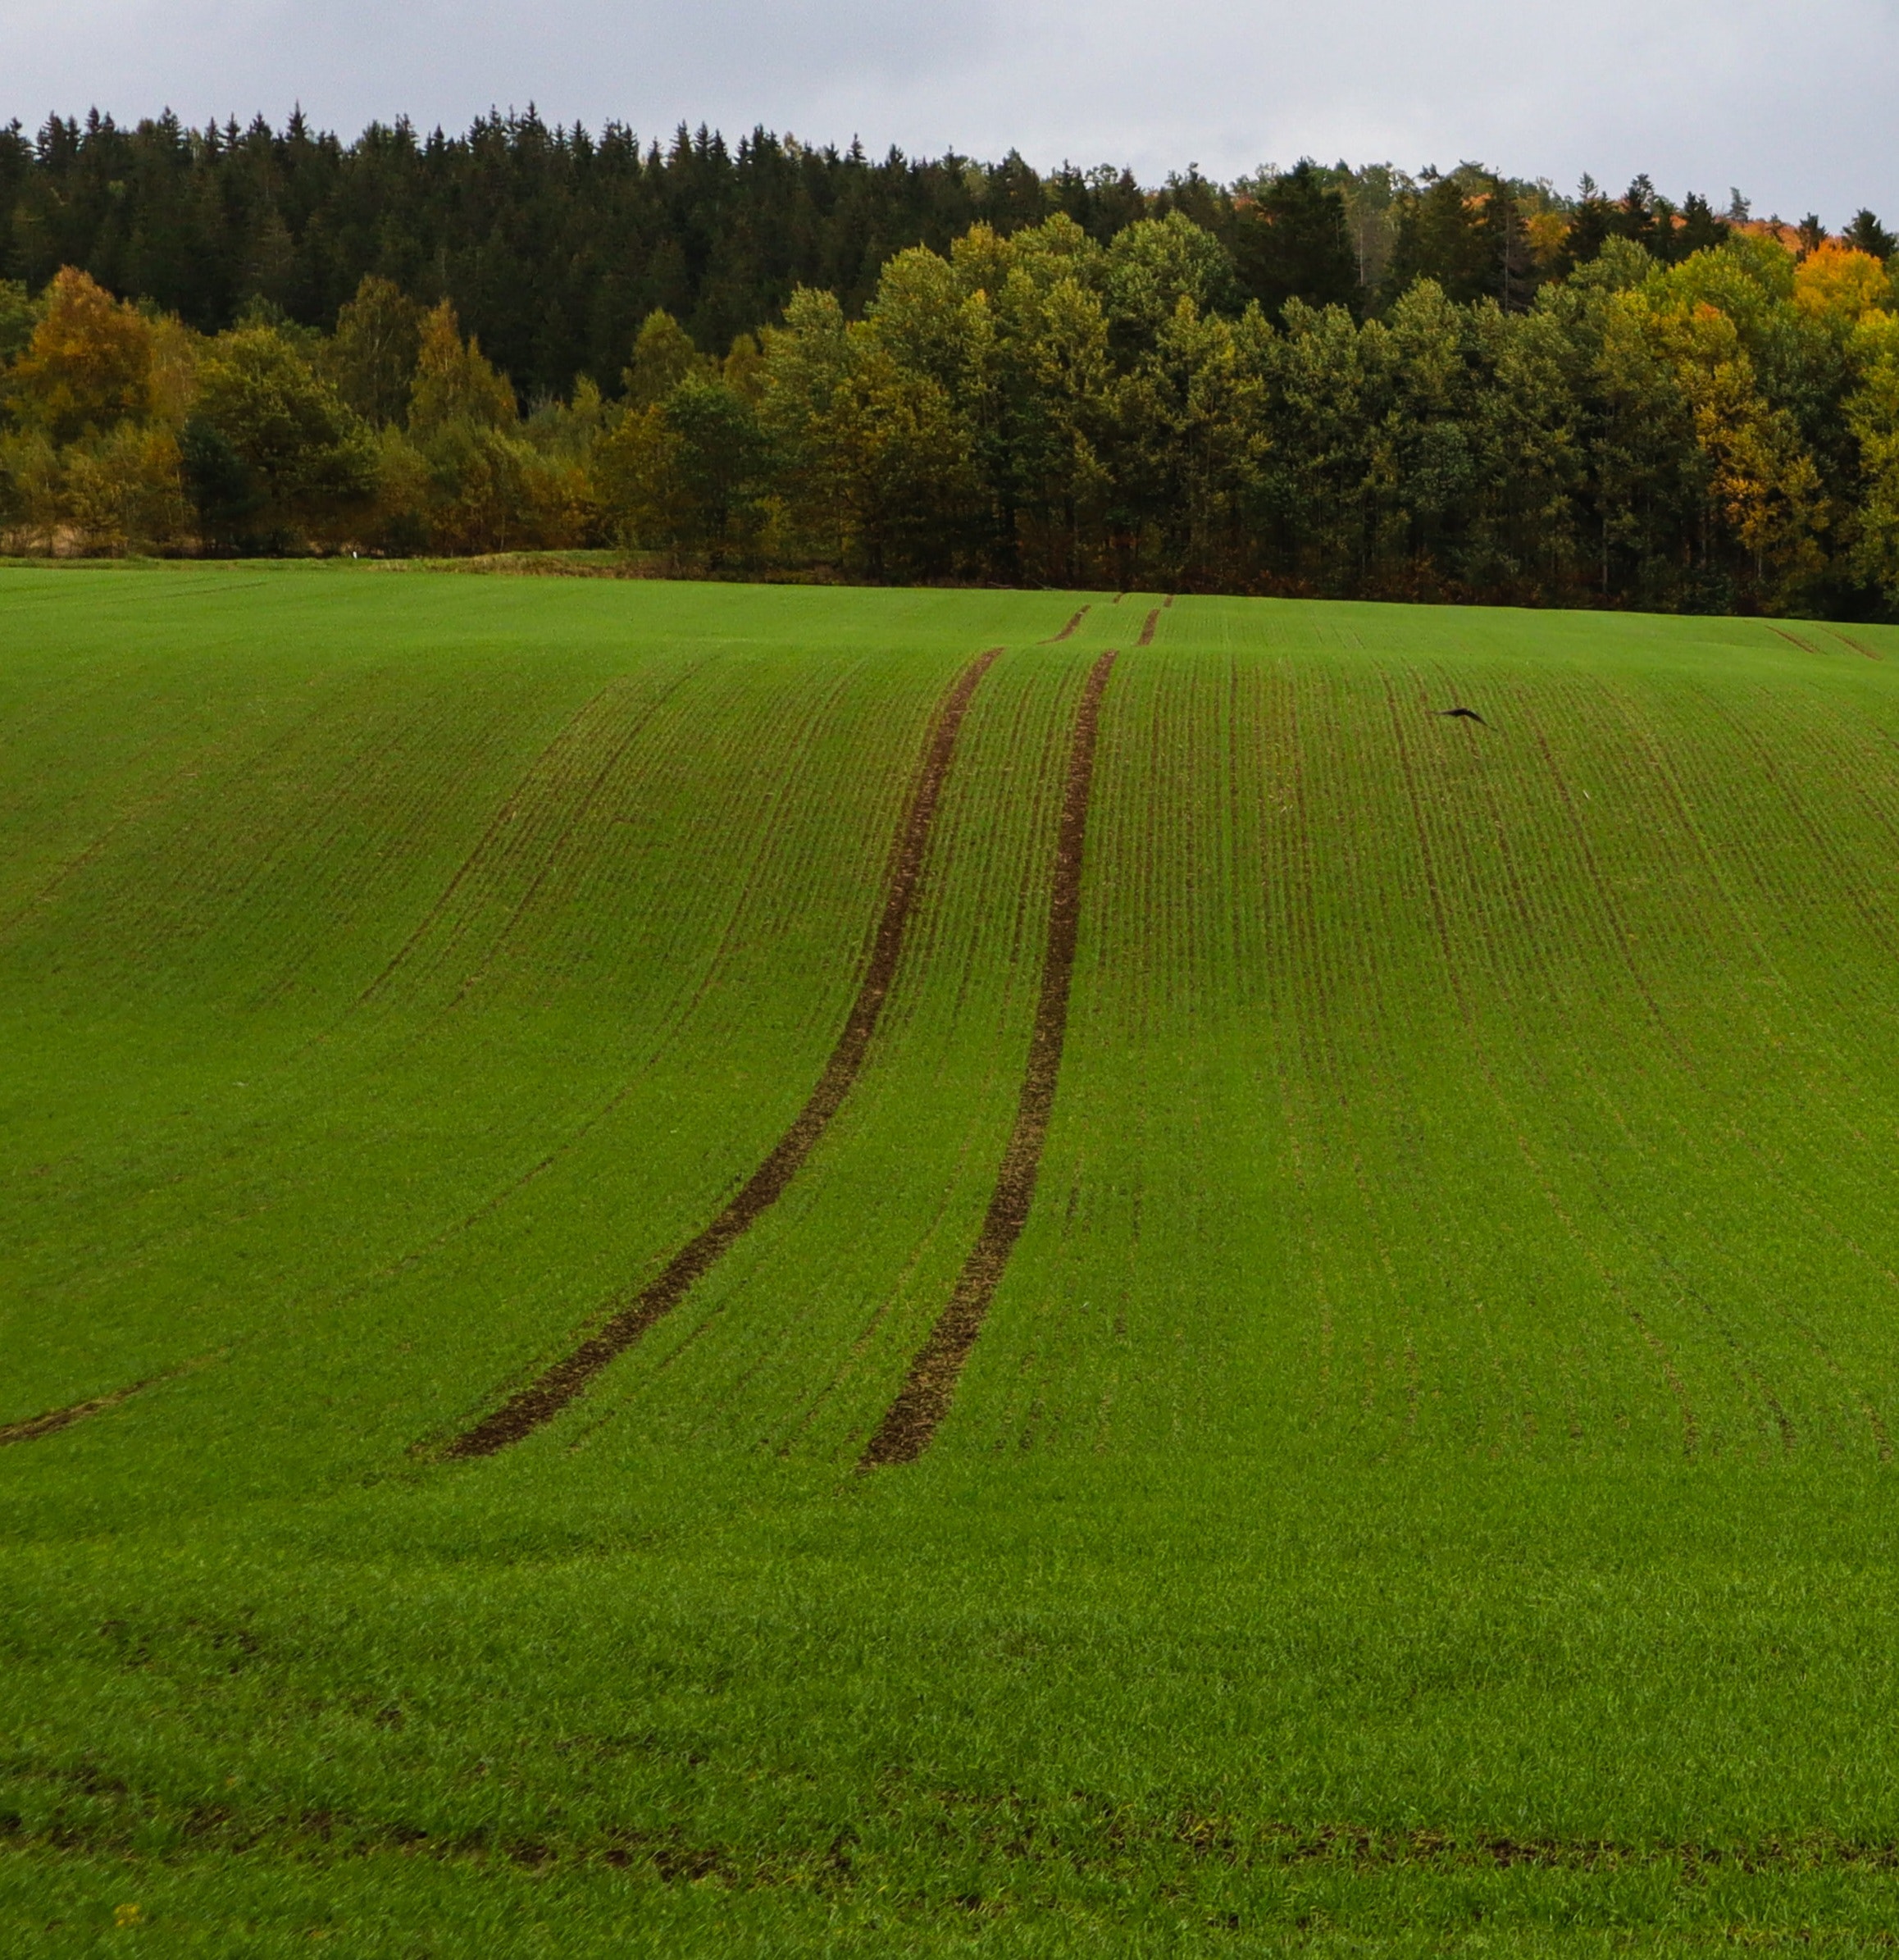
natural, plant, sky, ecoregion, natural landscape, natural environment, tree, People in nature, land lot, vegetation, agriculture, grass, plain, grassland, landscape, rural area, meadow, grass family, prairie, field, hill, plantation, pasture, crop, slope, cash crop, soil, horizon, cloud, road, shadow, farm, mustard and cabbage family, paddy field, steppe, coquelicot